Operational Land Forces Command

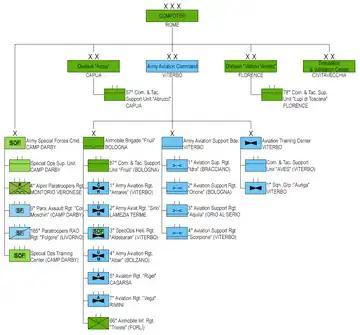
Operational Land Forces Command organization from 1 July 2023 to 30 April 2024

From 1 July 2023 to 30 April 2024 the Operational Land Forces Command consists of the following units: